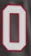
Number: 0